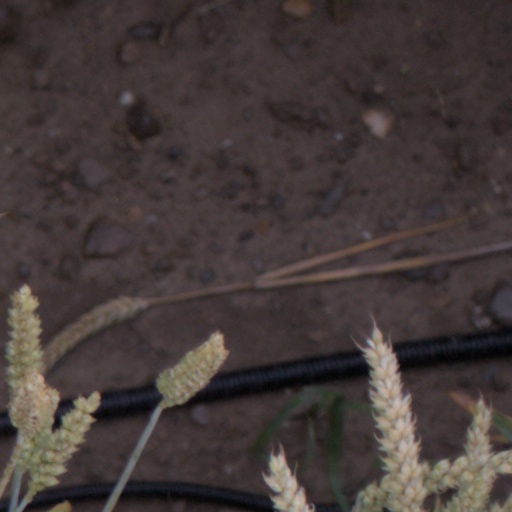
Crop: wheat